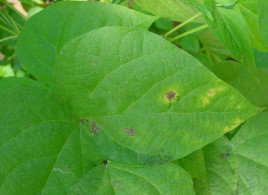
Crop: unknown
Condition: bean